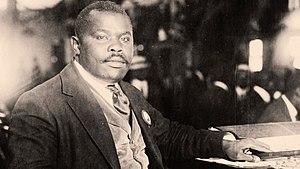
Le Ku Klux Klan, appelé souvent par son sigle KKK ou également le Klan, est une société secrète terroriste suprémaciste blanche des États-Unis fondée à la veillée de Noël 1865 ou au début de l'année 1866.